Ida Odinga

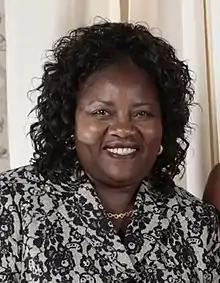

Ida Betty Odinga (born Ida Anyango Oyoo on 24 August 1950) is a Kenyan businesswoman, activist and educator. She is the wife of Raila Odinga, the former Prime Minister of Kenya, and the leader of National Super Alliance (NASA). In 2010, "The Standard" named Odinga, who was one of the first women to head a major Kenyan company, as one of the top most powerful women in Kenya in 2010.